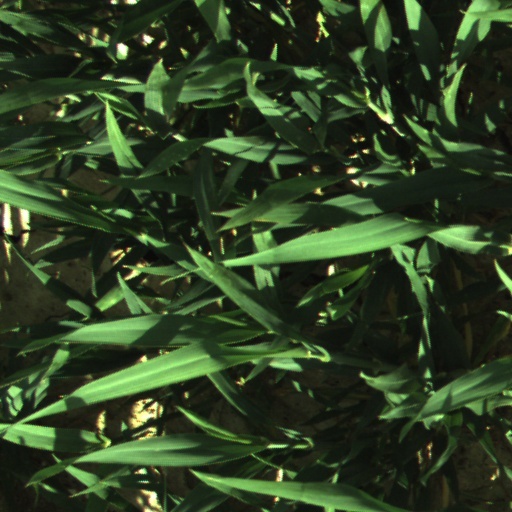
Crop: wheat